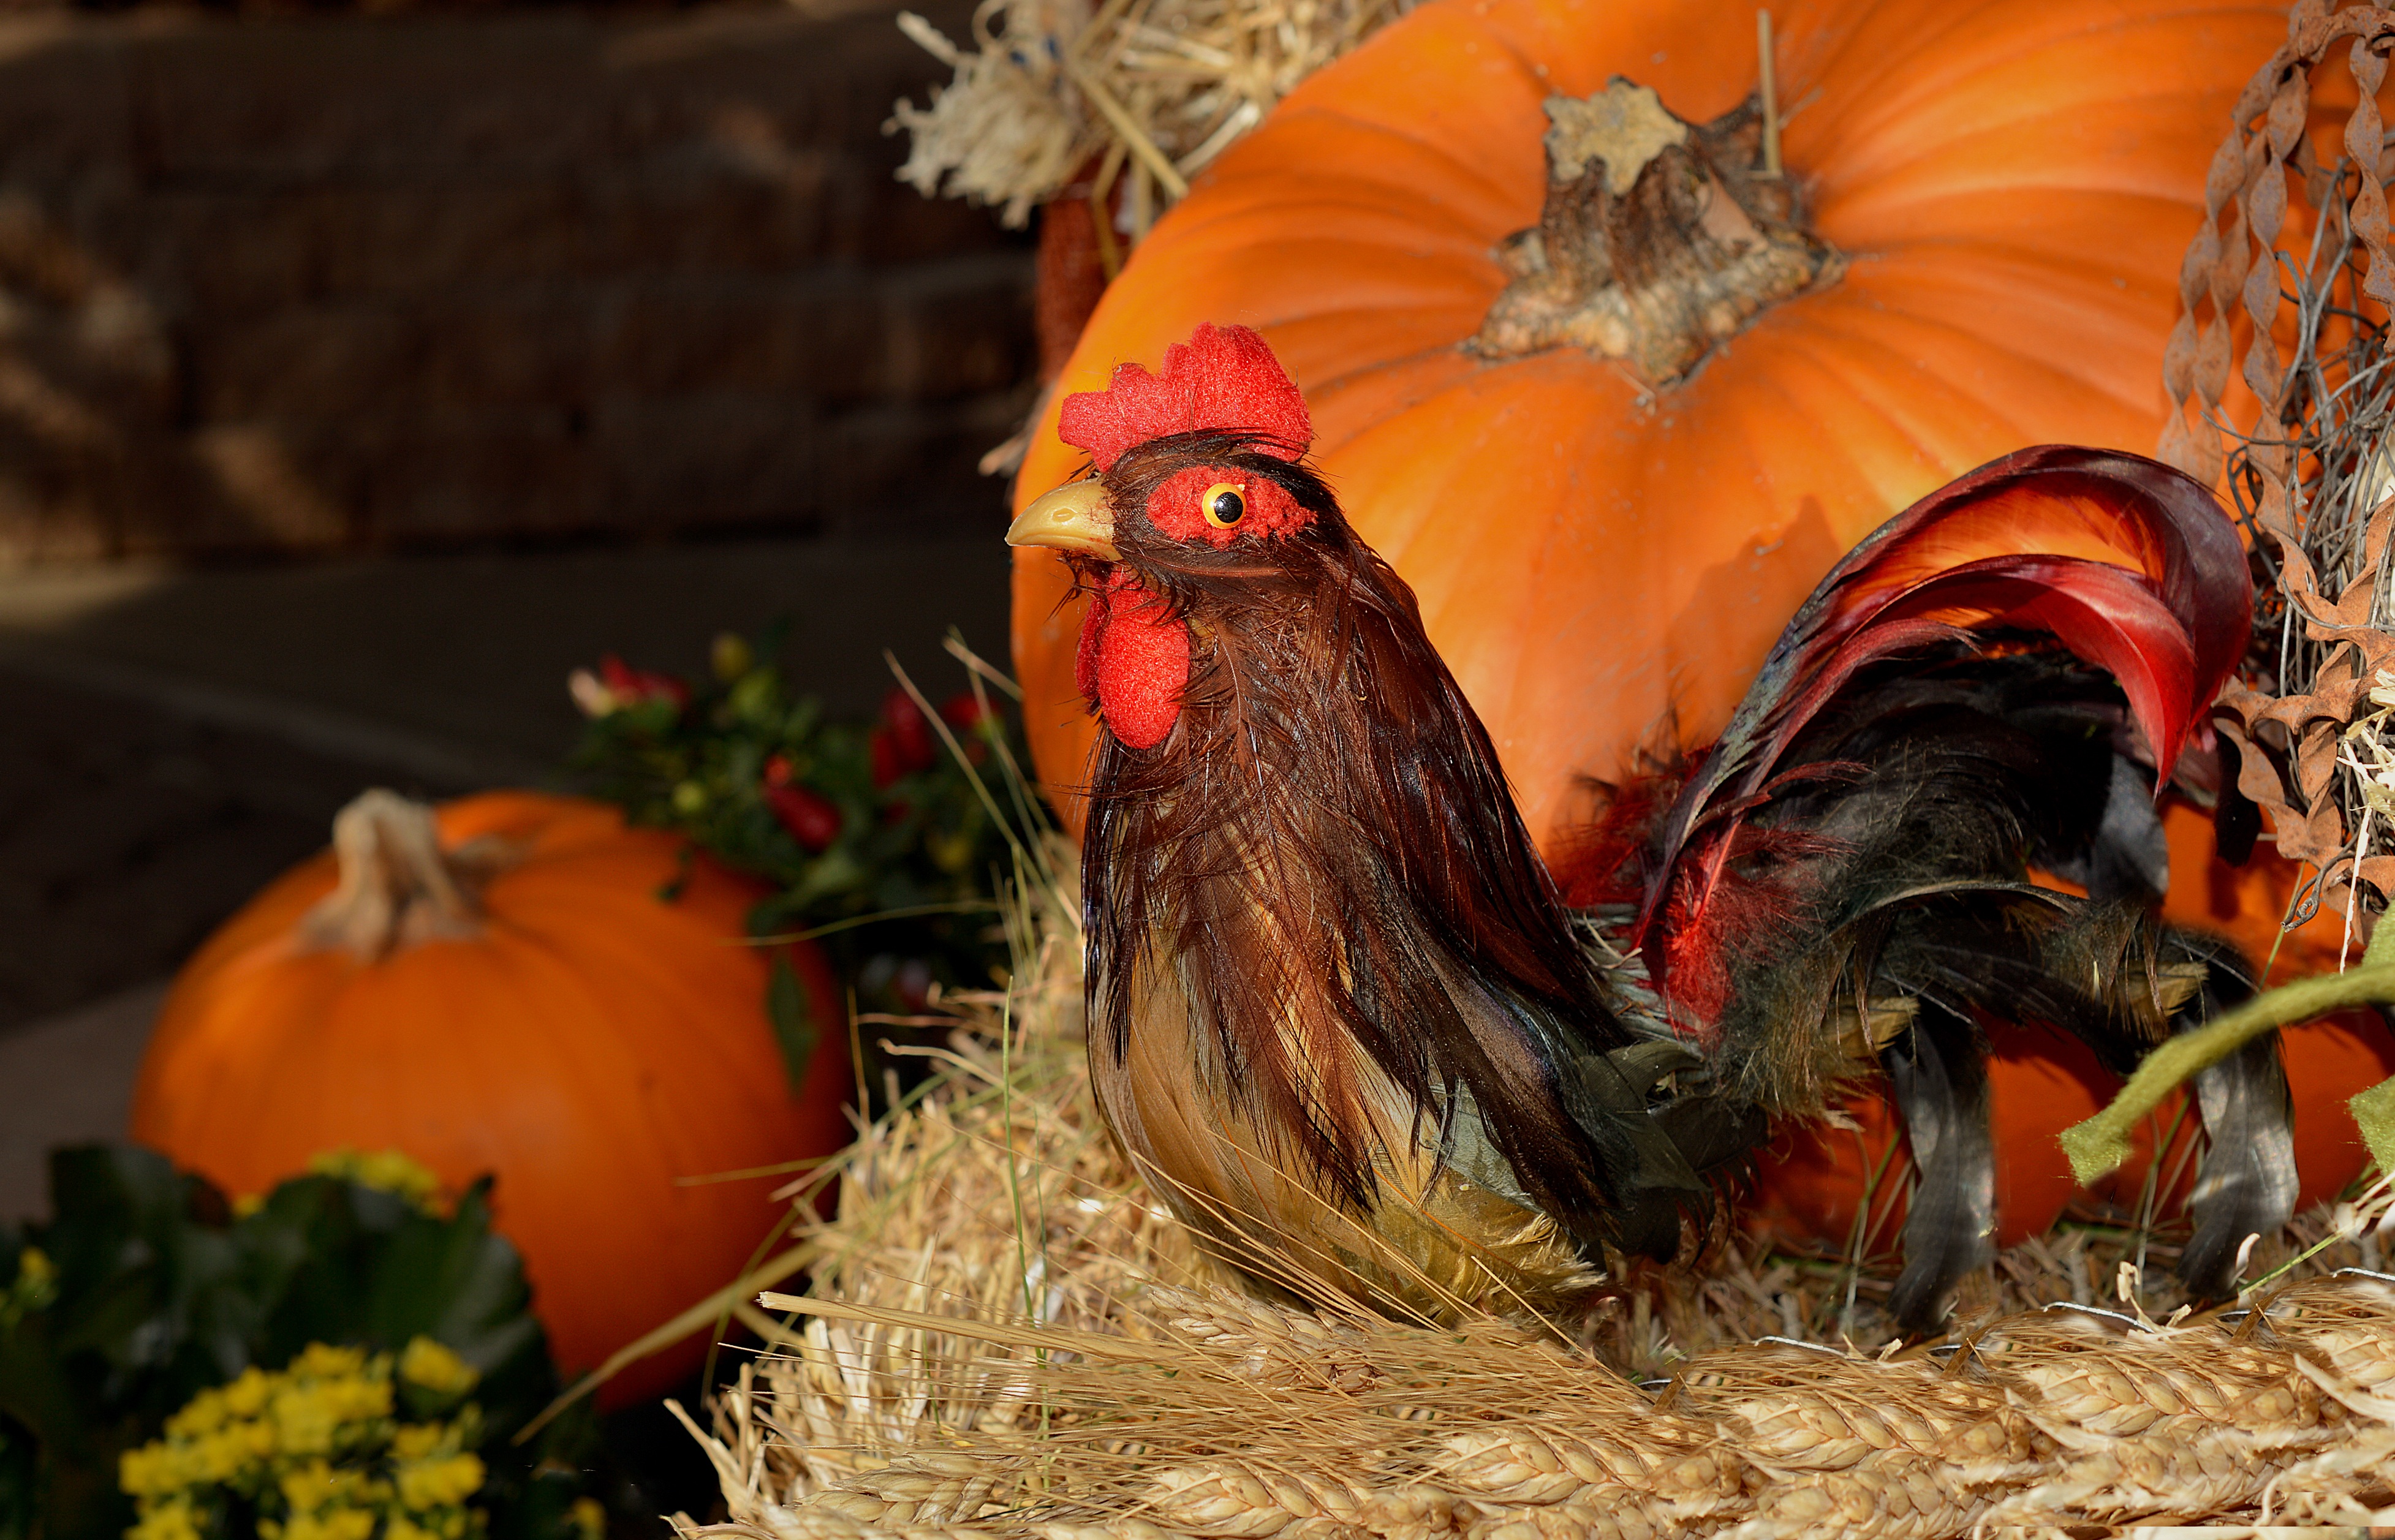
bird, farm, animal, rural, farming, autumn, pumpkin, chicken, rooster, christmas decoration, thanksgiving, galliformes, october, nativity scene